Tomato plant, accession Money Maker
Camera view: horizontal (90 deg, fisheye); turntable rotation: 180 degrees
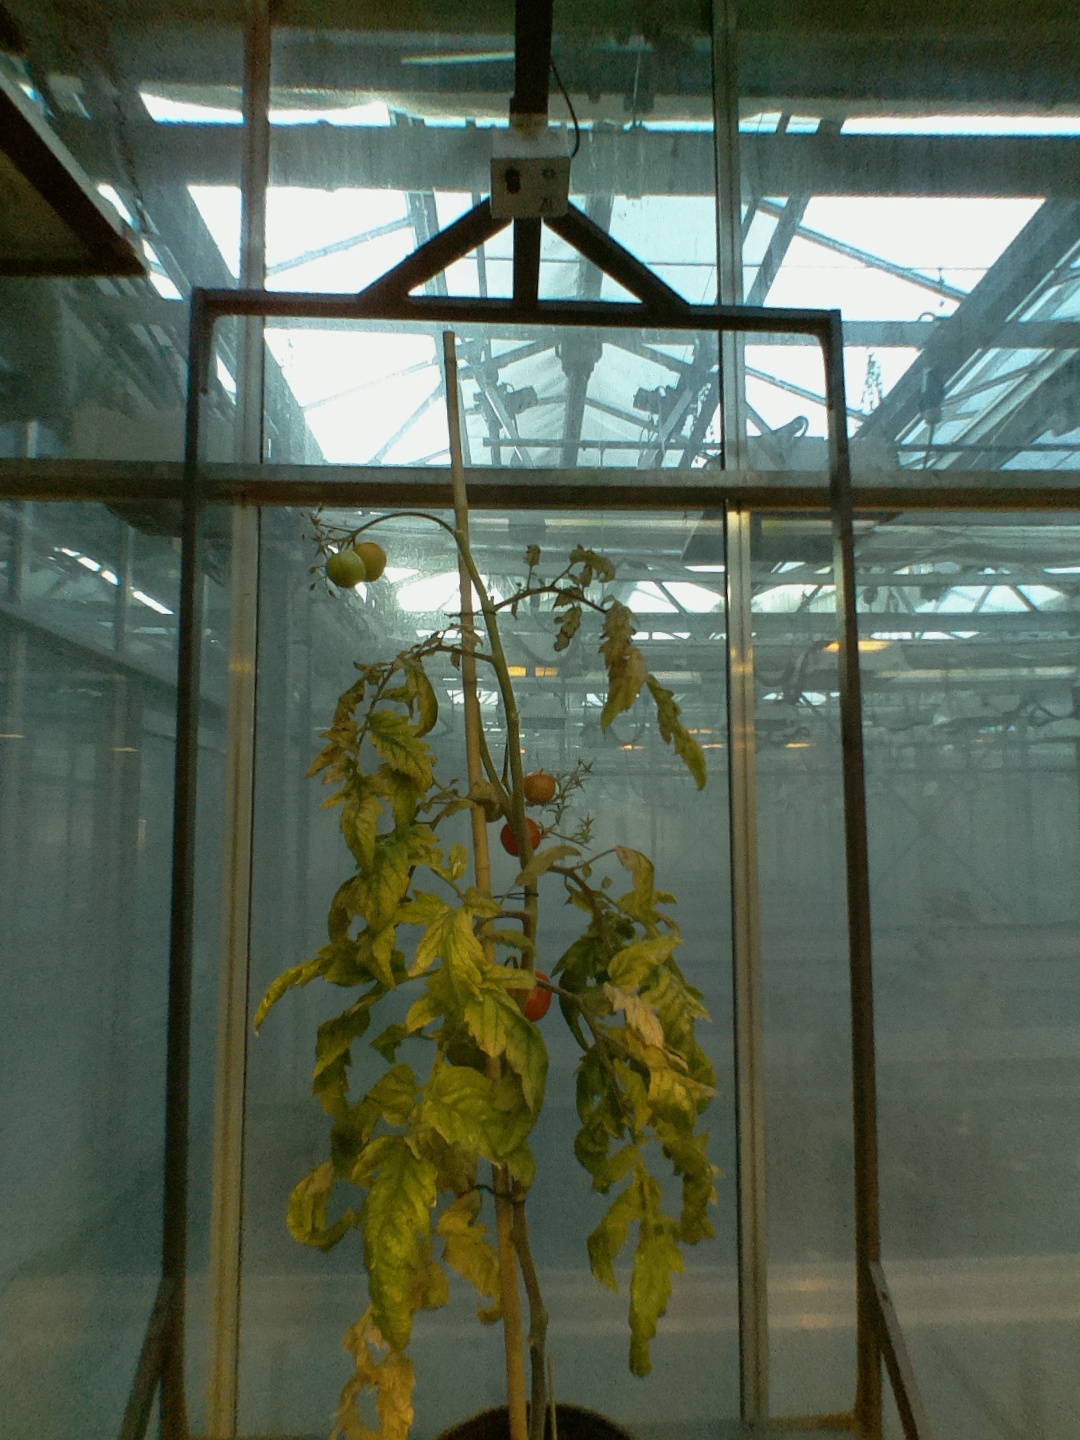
BBCH growth stage 83: 30%-40% of fruits show typical fully ripe color